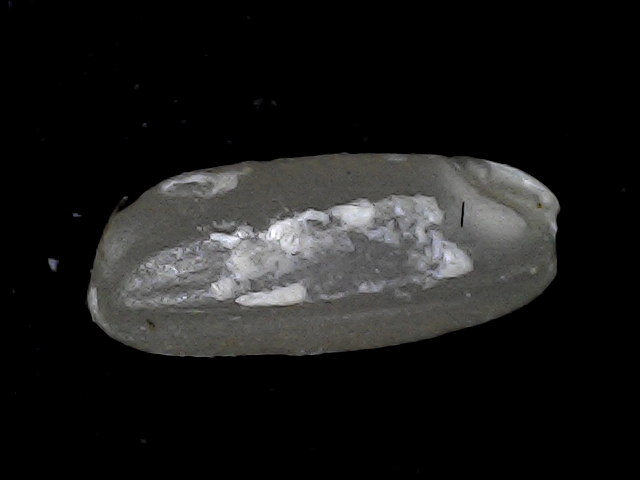
Rice variety: BD79